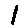
Label: 1